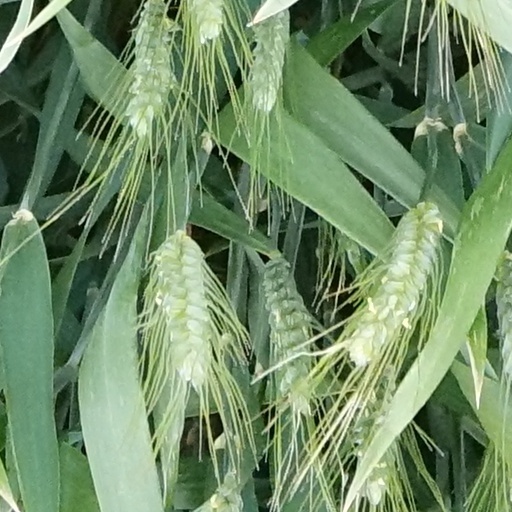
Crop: wheat